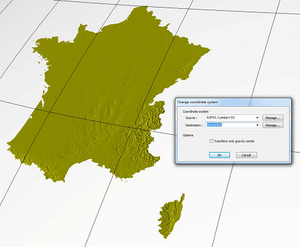
Transformation de données
RhinoTerrain est un logiciel de géo-modélisation 3D développé par Claude Vuattoux qui intègre à Rhinoceros 3D toutes les fonctionnalités associées au terrain. Il permet entre autres de créer, éditer ou d'analyser le terrain, l'import, l'édition et l'analyse de nuages de points ; d’intégrer des formes faites avec Rhinoceros 3D au terrain et une analyse SIG. Il est destiné au monde du SIG 3D, au monde des travaux publics ou encore au monde des industries minières.